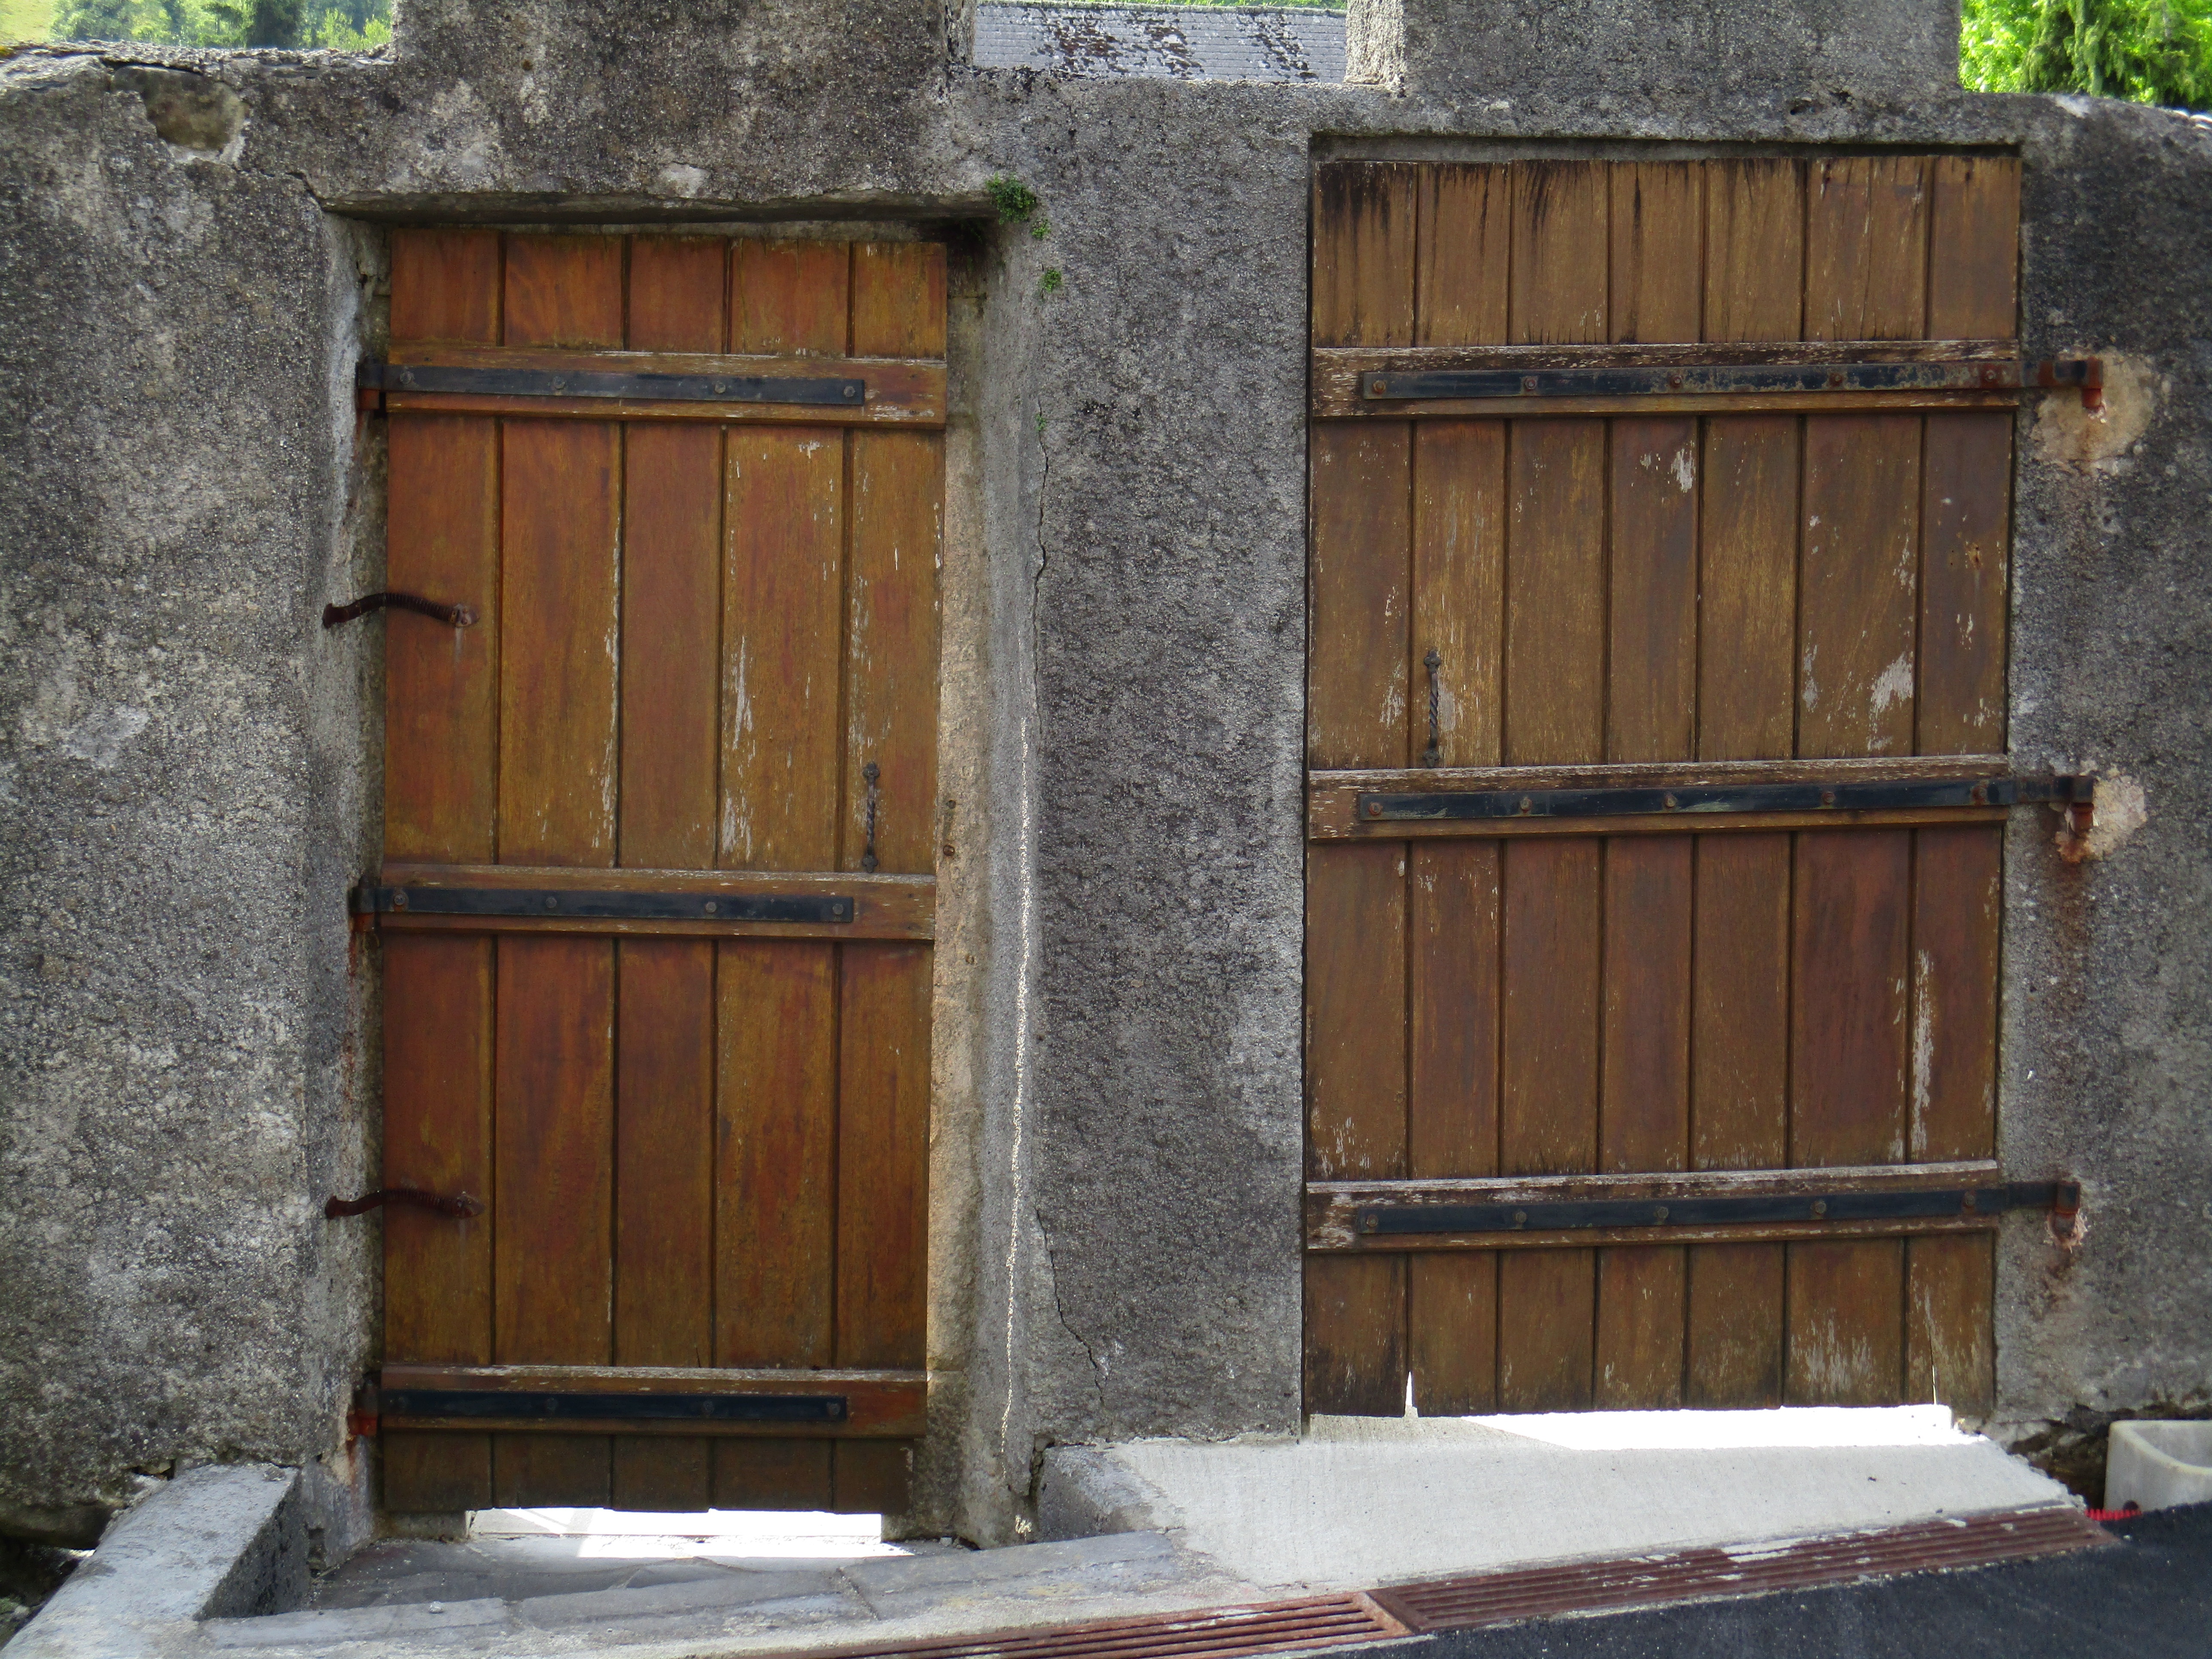
wood, window, wall, shed, facade, property, stone wall, gate, door, goal, wooden door, stall, brickwork, old door, wrought iron, old gate, garage door, wood doors